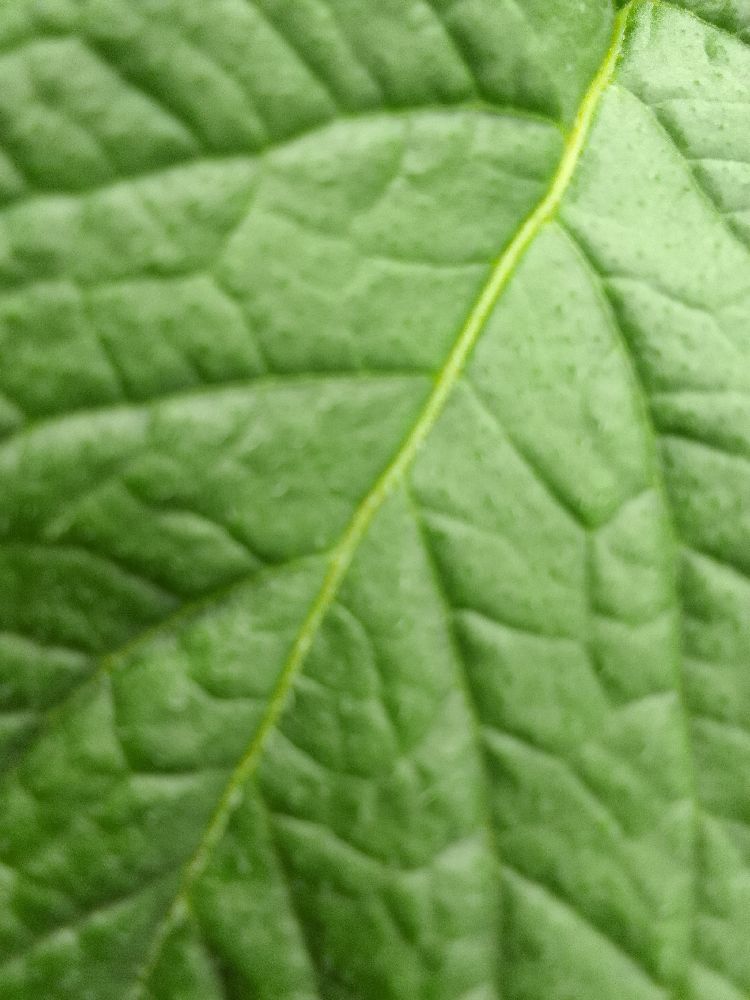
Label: Healthy